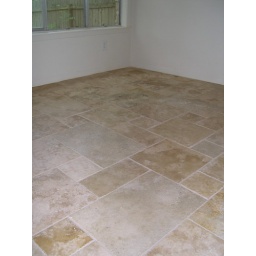
Versaille pattern travertine in downstairs bedroom floor